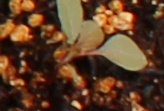
Label: Redroot Pigweed